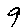
Label: 9